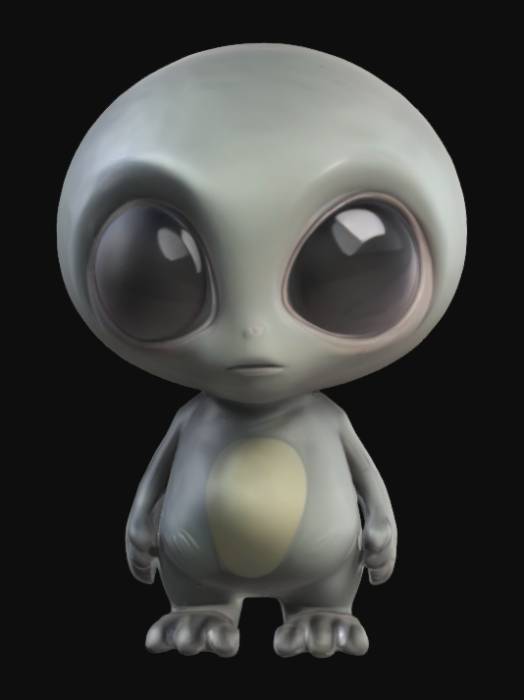
미적 점수 (1~10점): 4